Norkring

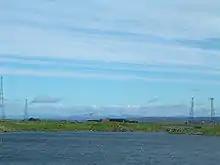
Kvitsøy is Norway's only shortwave transmitter

As the digitization of television in Norway reached completion, Norkring started looking for international work. Norkring bought the Belgian Flemish national broadcaster Vlaamse Radio- en Televisieomroeporganisatie (VRT)'s terrestrial broadcasting network in 2008. The purchase included one multiplex, which was used to transmit VRT's channels. The following year Norkring België was awarded the right for four additional multiplexes, of which one is for mobile television, and a digital radio license. The license was awarded following a beauty contest at the . The authority's main concern was to avoid vertical integration which could hamper competition and it did not want an existing program company or operator of a cable or satellite distribution company to operate the terrestrial network. The other contender in the contest was the French TDF Group.